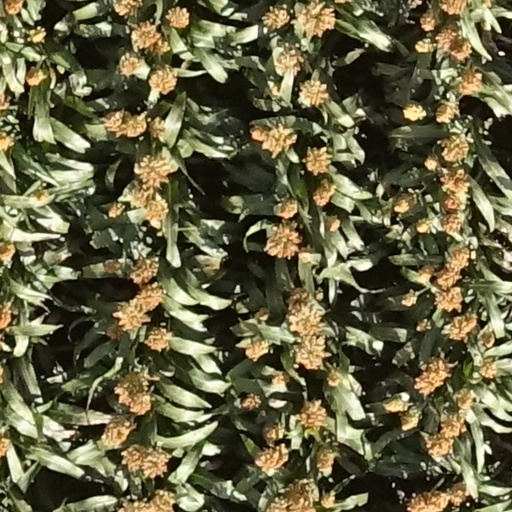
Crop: sorghum